Bridgestone

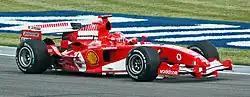
Michael Schumacher in practice at the 2005 United States Grand Prix. Note the Bridgestone branding on the rear wing endplate, the Bridgestone's "B" logo on the front wing, just under the nosecone and on the side winglet just before the rear wheel

Bridgestone has supplied tires in Formula One since , although the company one-off produced Formula One tires at the 1976 and 1977 Japanese Grand Prix for Japanese entrants such as Kazuyoshi Hoshino's Heros Racing and Kojima.